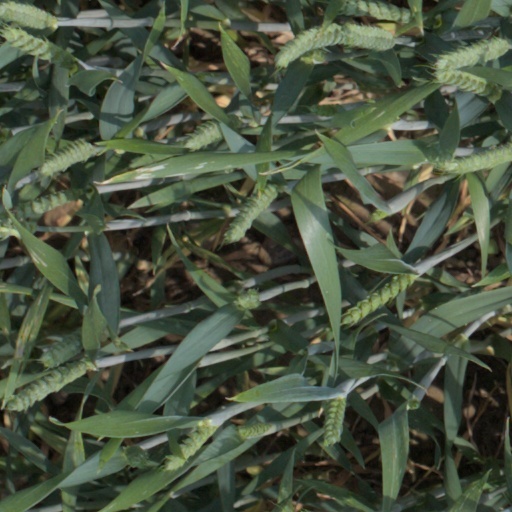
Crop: wheat